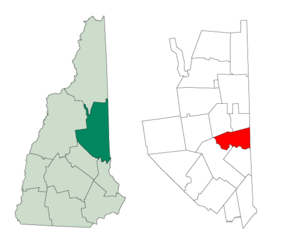
Freedom est une ville de l'État du New Hampshire, aux États-Unis, avec 1 303 habitants en 2000.